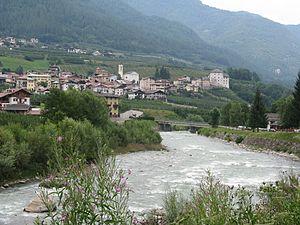
Caldes est une commune italienne d'environ 1 100 habitants située dans la province autonome de Trente dans la région du Trentin-Haut-Adige dans le nord-est de l'Italie.